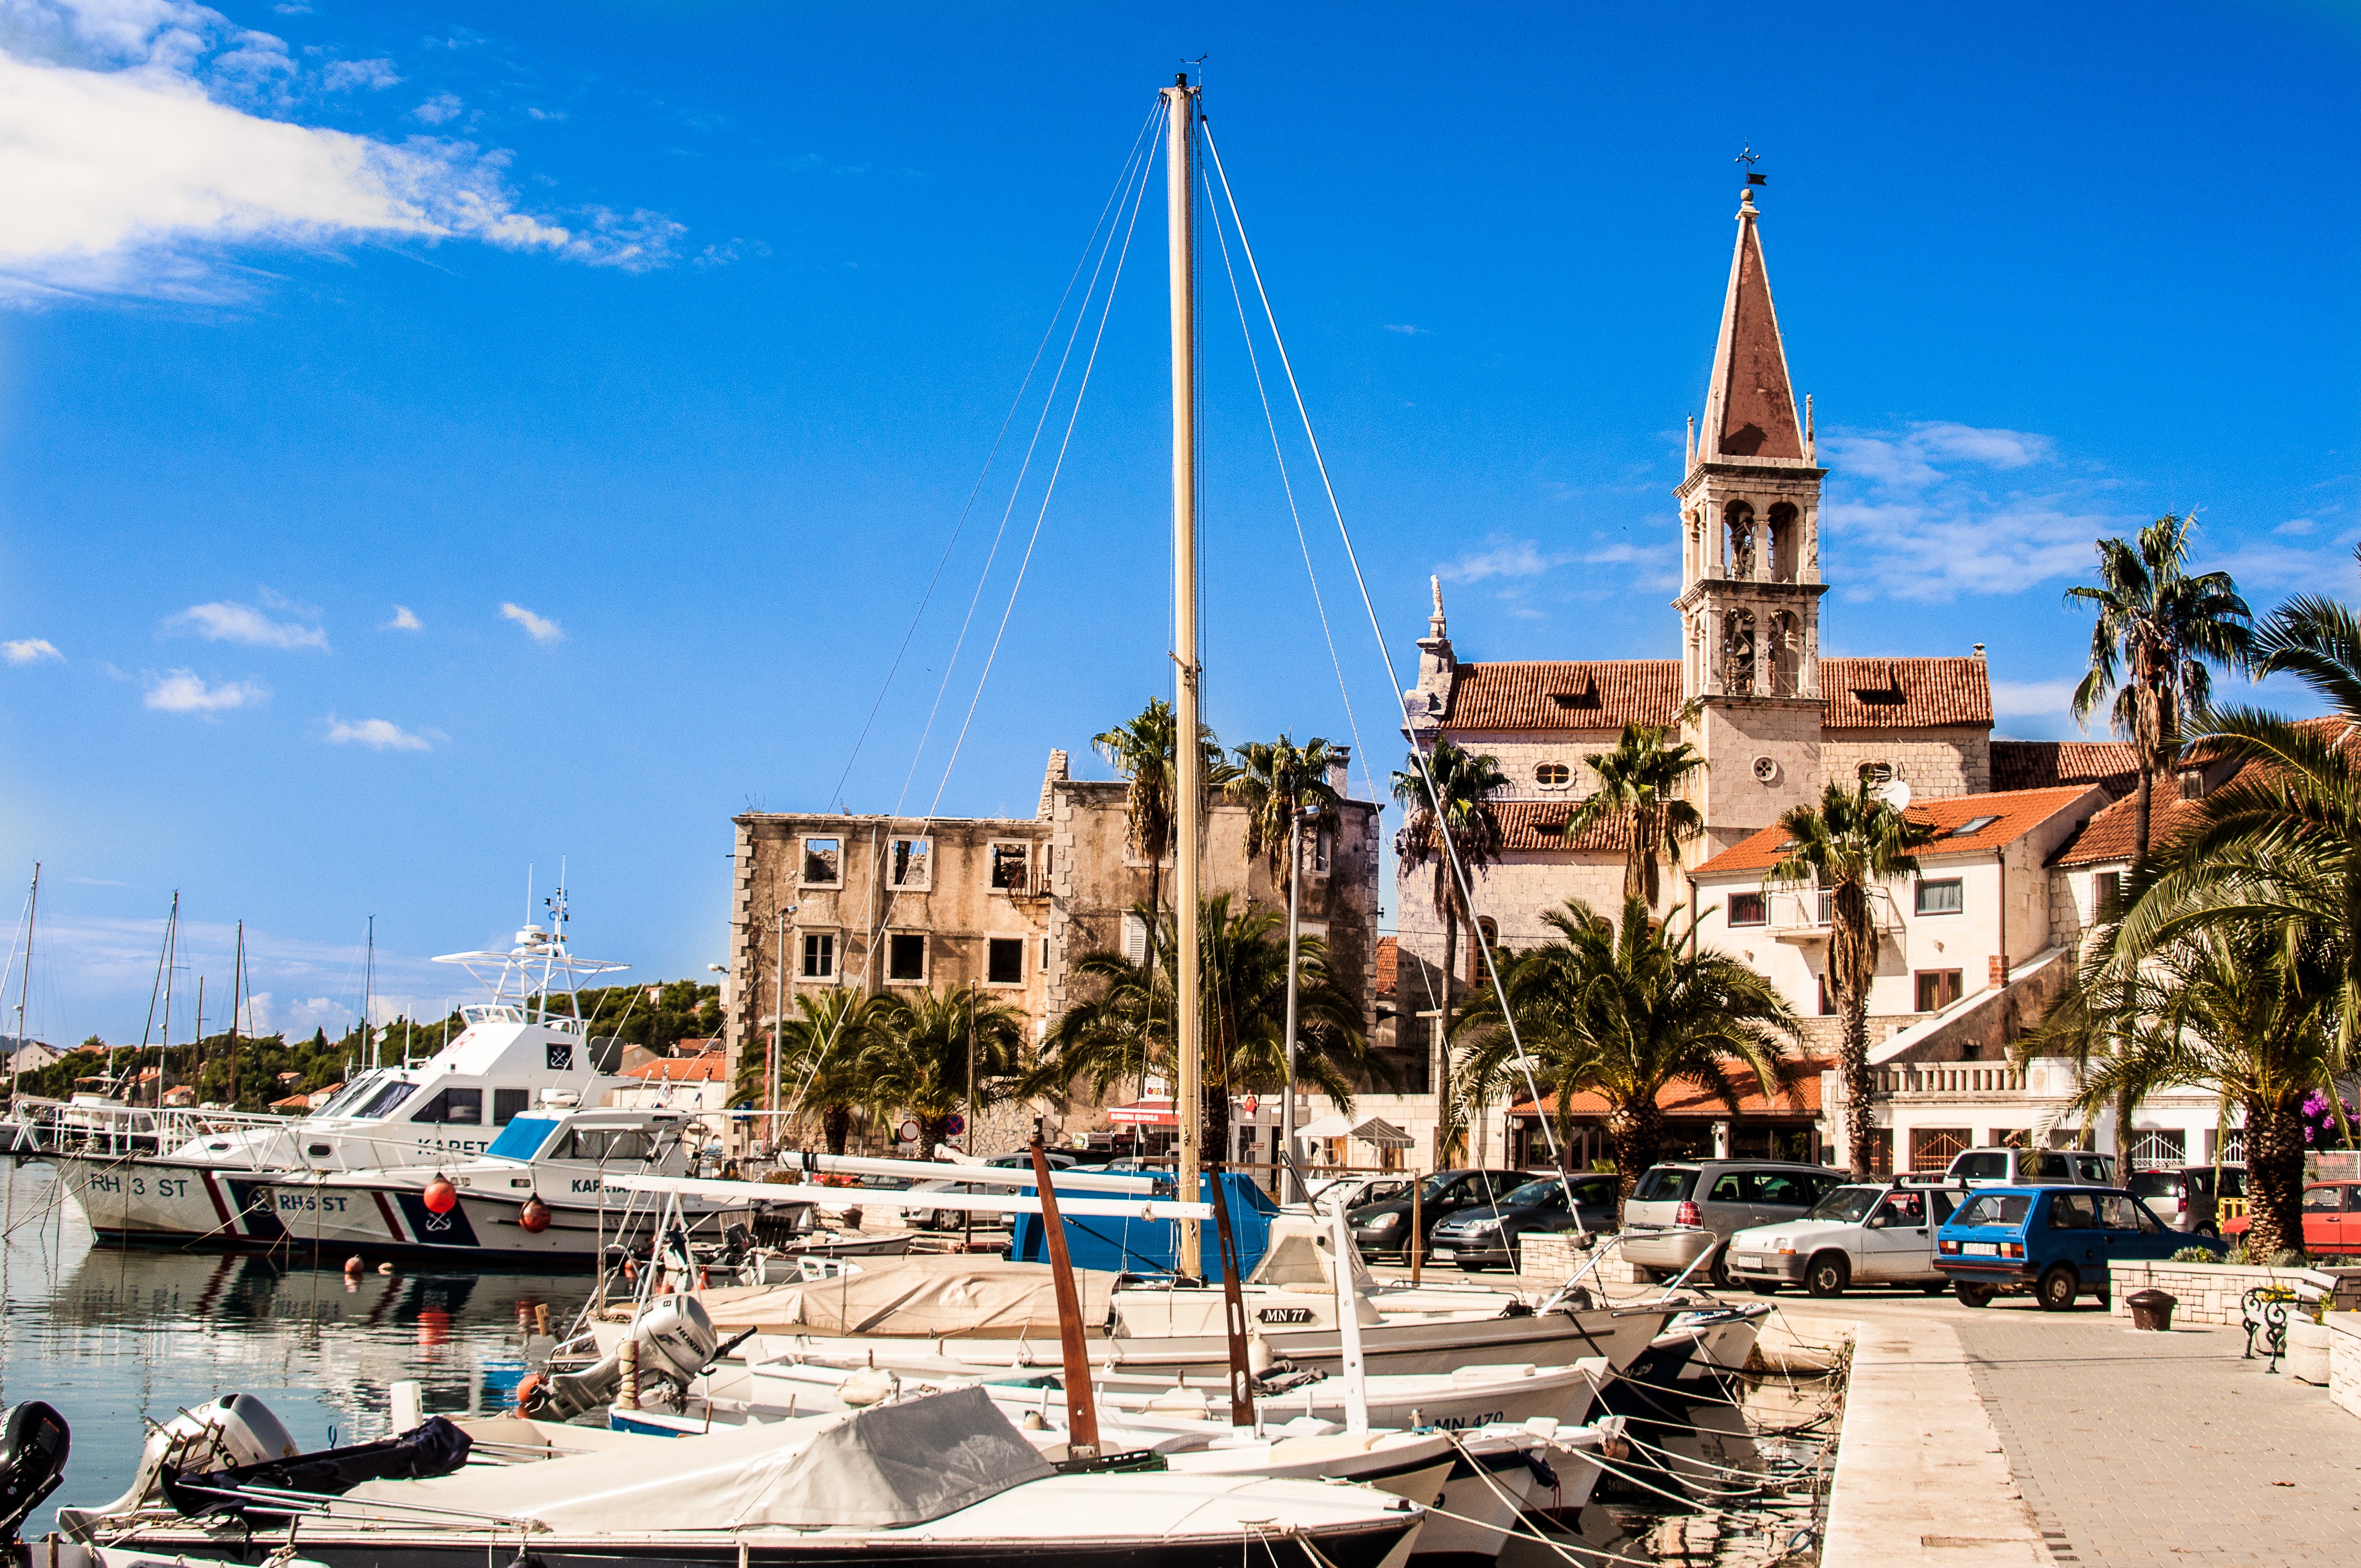
sea, dock, town, cityscape, panorama, vacation, boot, plaza, landmark, harbor, marina, port, tourism, waterway, fishing boat, croatia, boats, town square, bra, sail masts, milna